Answer in natural language. Which point is closer to the camera taking this photo, point B  or point C? Choose between the following options: B or C
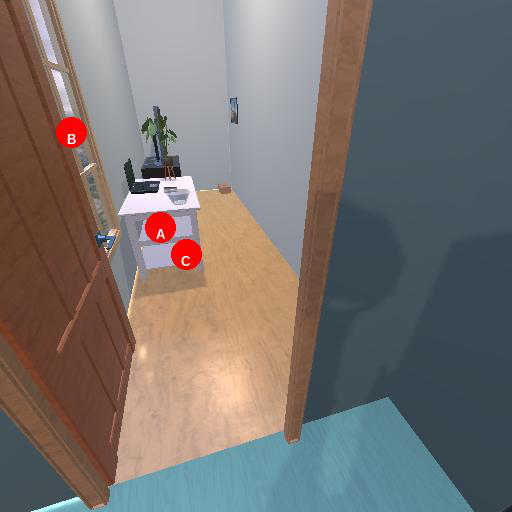
<answer>B</answer>